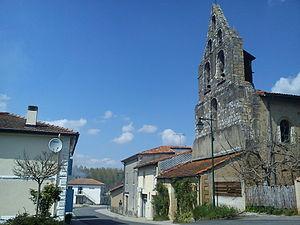
Terrebasse
Terrebasse est une commune française située dans le département de la Haute-Garonne en région Occitanie.
La liste des églises de la Haute-Garonne recense de manière exhaustive les églises situées dans le département français de la Haute-Garonne.